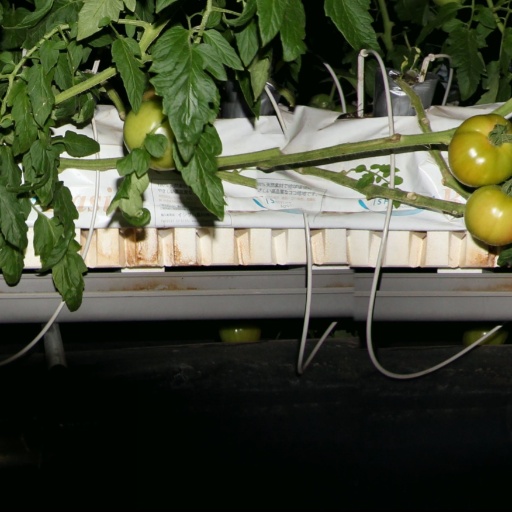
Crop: tomato